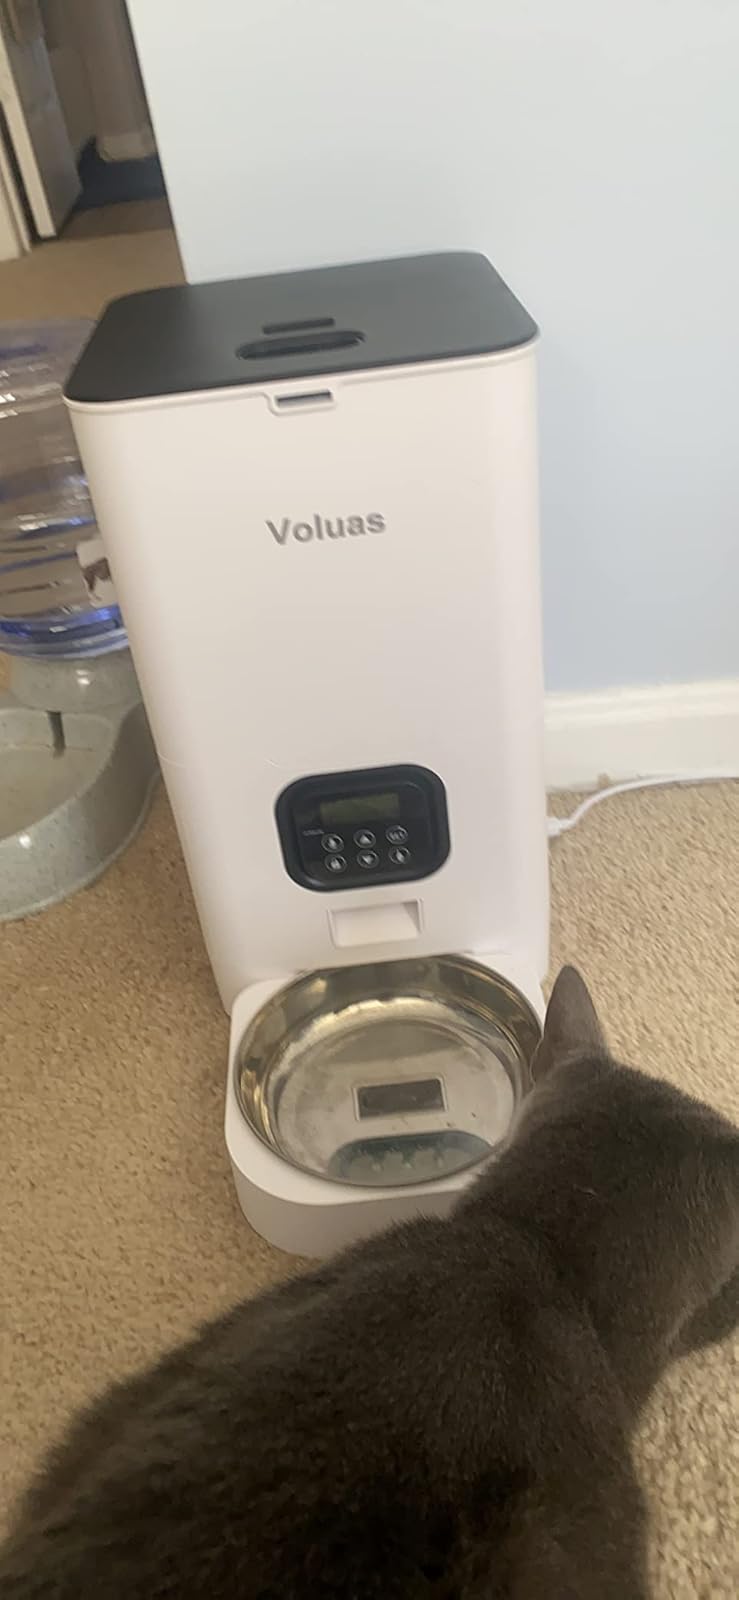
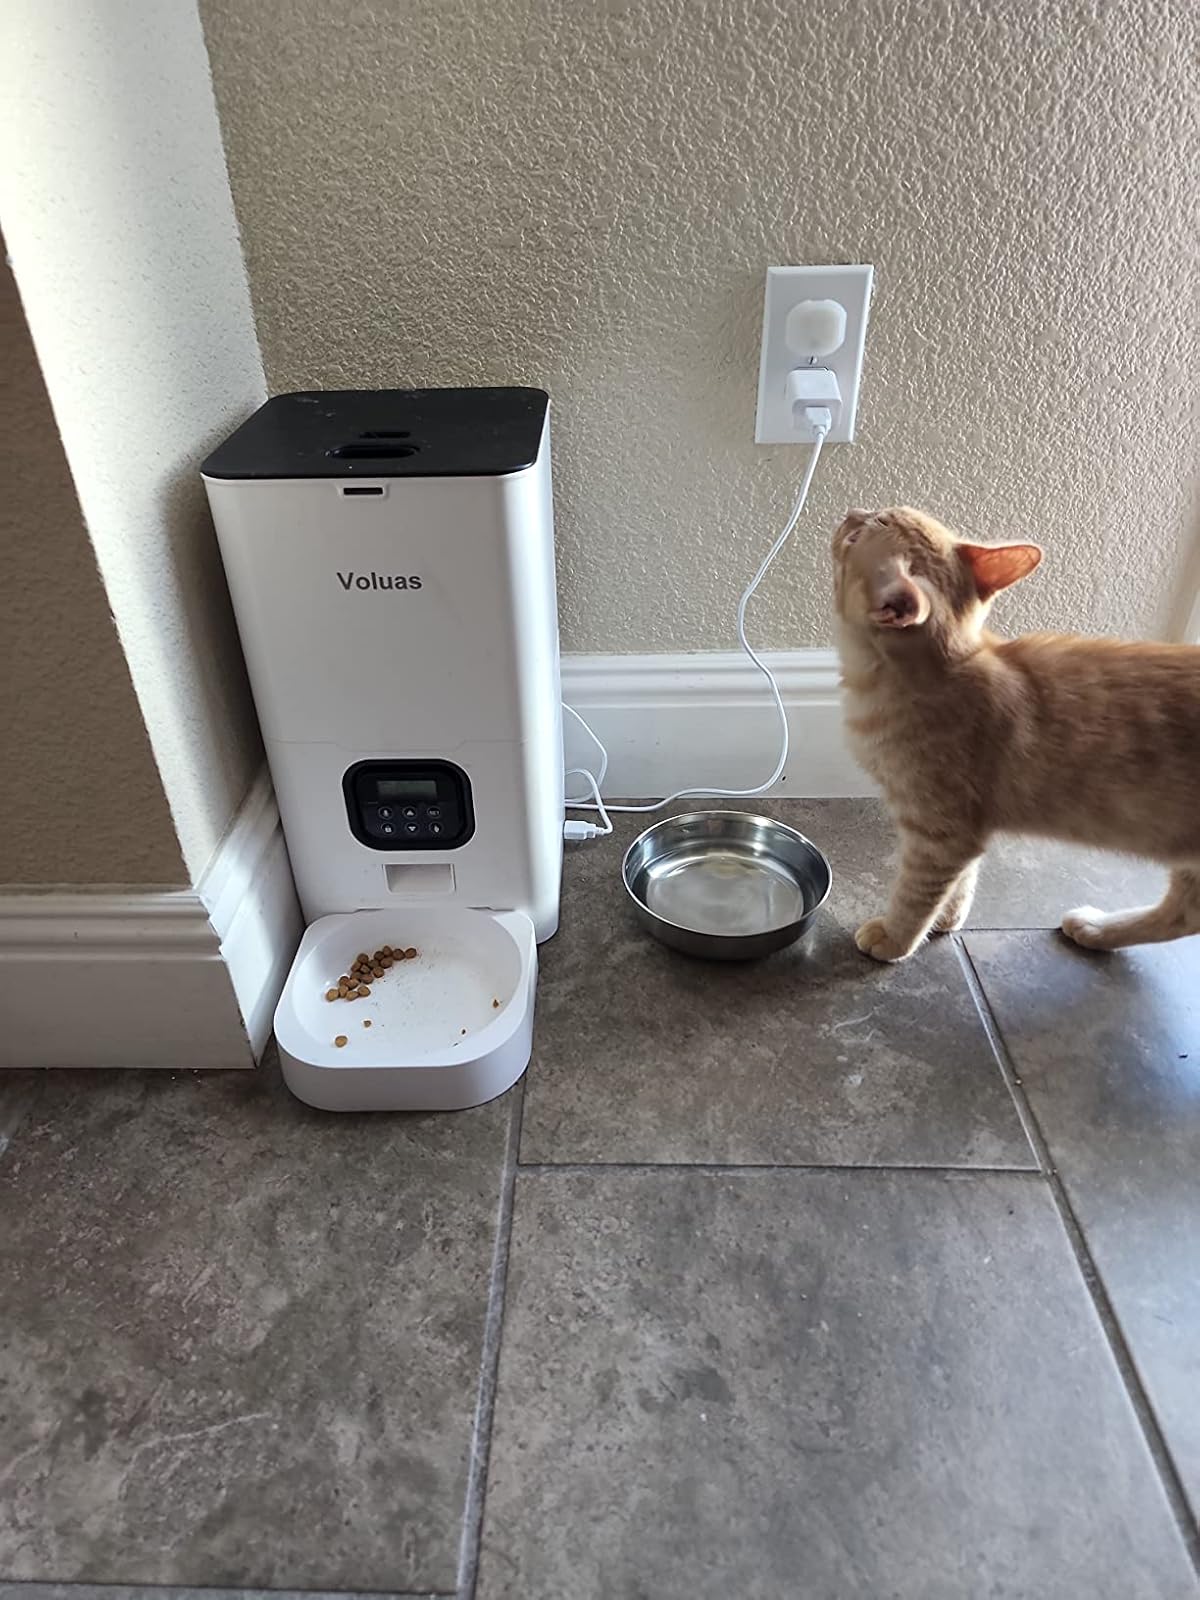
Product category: items_feeder
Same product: yes